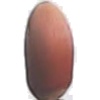
Label: Hazelnut 1